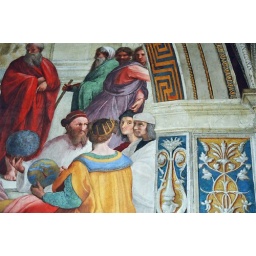
Detail of the School of Athens. The Man in the red shirt and the black hat is Raphael.